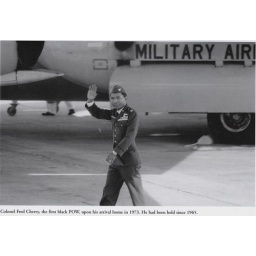
Colonel Fred Cherry, the first black POW, upon his return home in 1973. He had been held since 1965.